Kristian Johansson

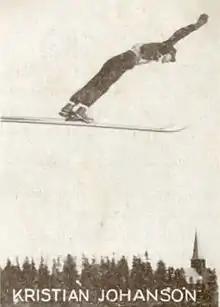

Kristian Johannson (25 December 1907 – 9 March 1984) was a Norwegian ski jumper who competed in the late 1920s and early 1930s. He won two ski jumping medals at the FIS Nordic World Ski Championships with one gold (1934) and one silver 1929.